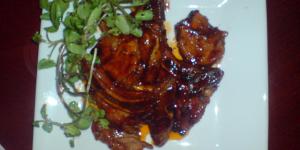
puerco en coca